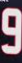
Number: 9